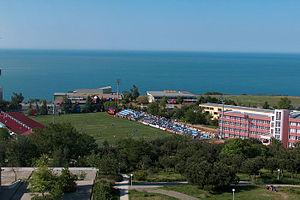
La Coupe du monde de football des moins de 20 ans 2013 est la dix-neuvième édition de la Coupe du monde de football des moins de 20 ans et réunit 24 équipes en Turquie du 21 juin au 13 juillet 2013.